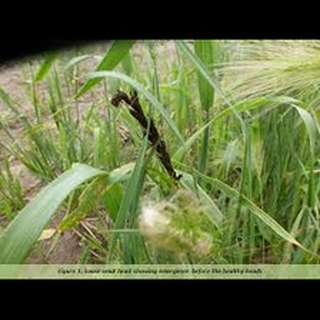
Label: wheat_smut